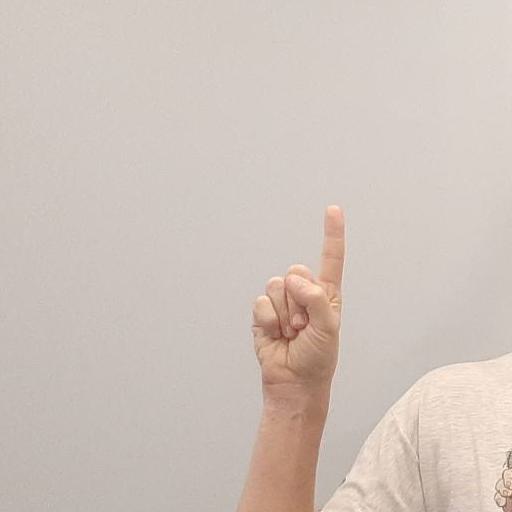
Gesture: one